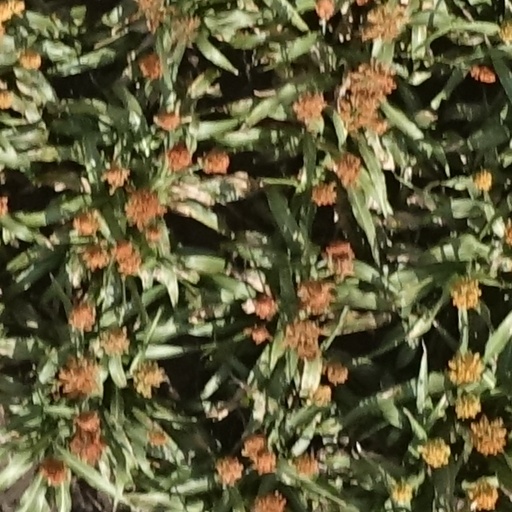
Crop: sorghum